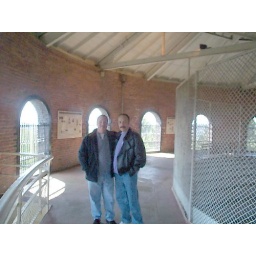
Up inside the water tower in Volunteer Park, Seattle